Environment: lab
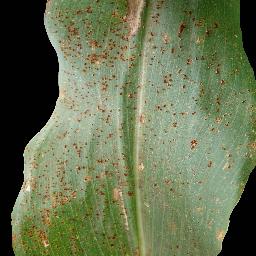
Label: common_rust